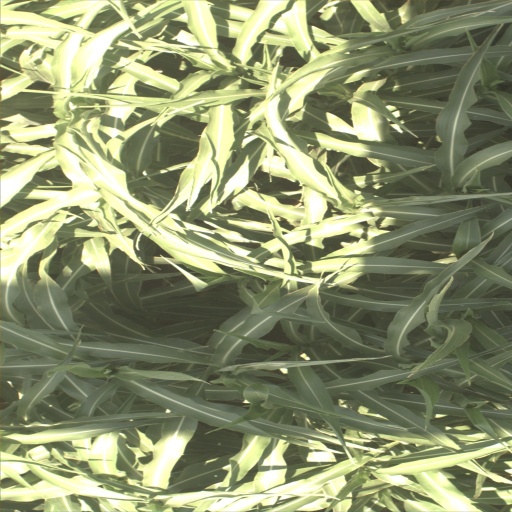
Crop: sorghum